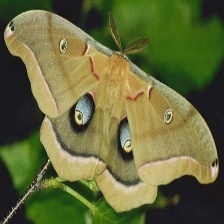
Species: POLYPHEMUS MOTH